USS Worden (CG-18)

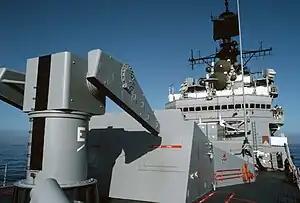
USS "Worden" Mark 10 missile launcher and missile house for Terrier or RIM-67 Standard missiles.

"Worden" then steamed to Danang, South Vietnam, for SAR briefings and anti-PT boat exercises before assuming duties as commander of the task unit at the northern SAR station. The frigate shifted to the southern SAR station on 5 December and remained on station without incident until 29 December when relieved the ship. "Worden" then proceeded to Kaohsiung, Taiwan, for an overnight logistics stop en route to Sasebo, Japan, for repairs.